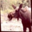
Label: deer